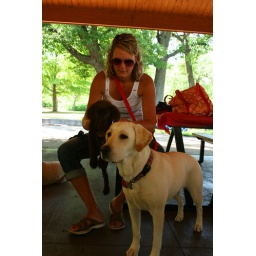
New puppy Chloe and assistance dog in training Dinah with their puppy raiser Sara